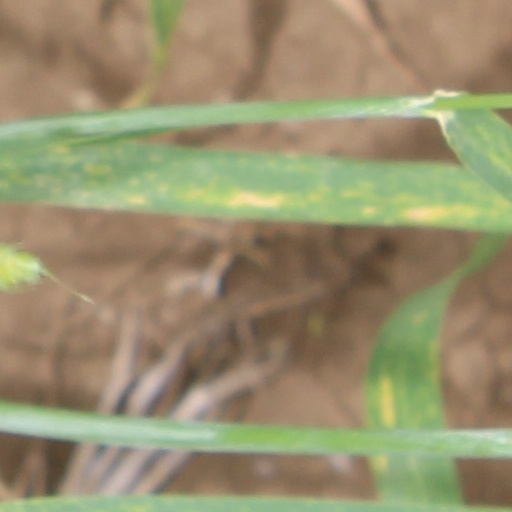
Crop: wheat